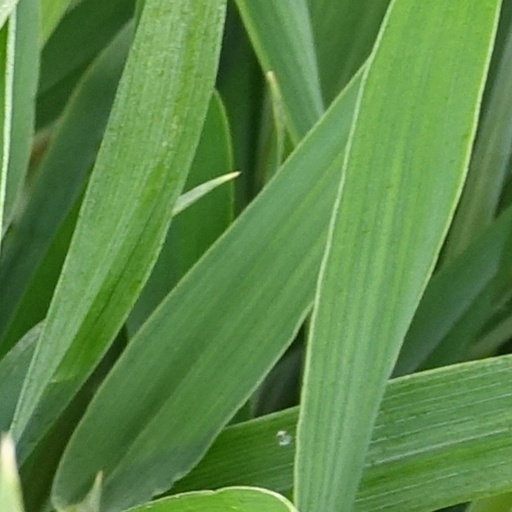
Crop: wheat